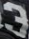
Number: 3